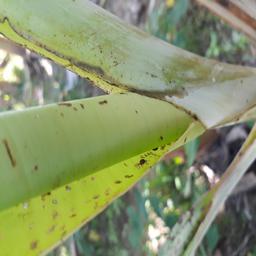
Label: BANANA APHIDS